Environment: lab
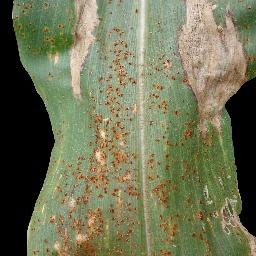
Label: common_rust